Emanuel Stance

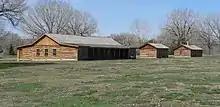
Reconstructed parade ground buildings at Fort Robinson

Stance was reduced to private sometime between July 1870 and April 1871, possibly due to fighting, drinking, or failing to report for duty. He completed his first enlistment on October 2, 1871, as a private under the name Edmund Stance. He reenlisted to Troop M under the Edmund Stance name shortly afterward. In December 1872, Stance got into a fight with First Sergeant Henry Green and bit off a portion of Green's lower lip after Green reported Stance as being drunk on duty. Stance was demoted and spent six months in the guardhouse.